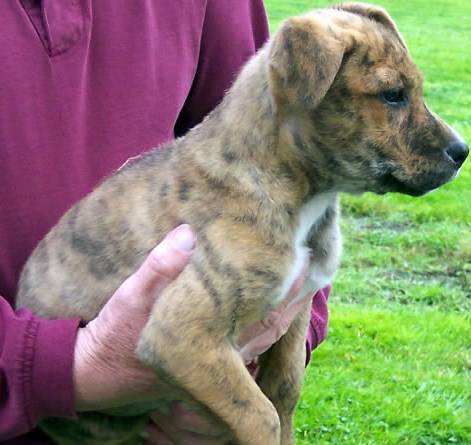
Label: dog